Religious persecution

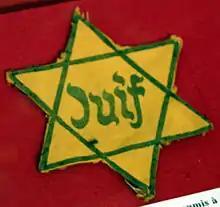
During Nazi rule, Jews were forced to wear yellow stars which identified them as such. Jews are an ethno-religious group and Nazi persecution of them was based on their race.

Other acts of violence which are not always committed against adherents of particular religions such as war, torture, and ethnic cleansing, may take on the qualities of religious persecution when one or more of the parties which are involved in them are characterized by their religious homogeneity; an example of this occurs when conflicting populations that belong to different ethnic groups also belong to different religions or denominations. The difference between religious and ethnic identity might sometimes be obscure (see Ethnoreligious); nevertheless, cases of genocide in the 20th century cannot be fully-explained by the citation of religious differences. Still, cases of genocide such as the Greek genocide, the Armenian genocide, and the Assyrian genocide are sometimes seen as cases of religious persecution and as a result, the lines between ethnic violence and religious violence are sometimes blurry.